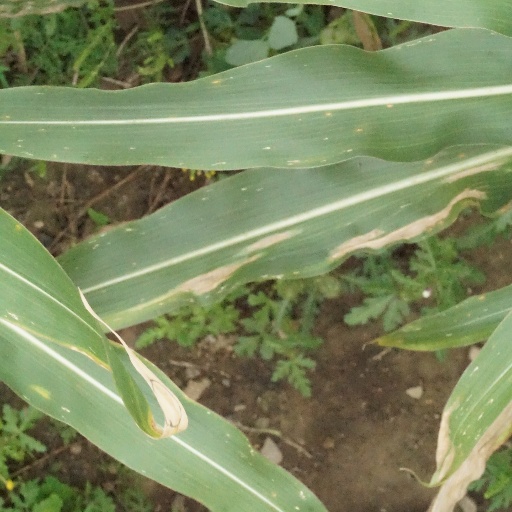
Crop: maize; corn